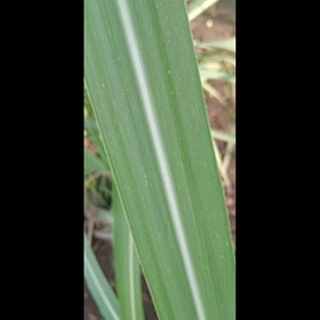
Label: healthy_sugarcane